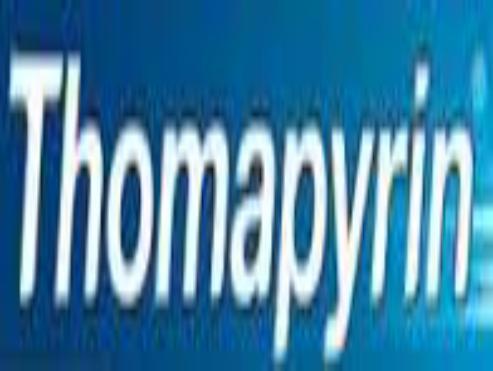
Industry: Medical